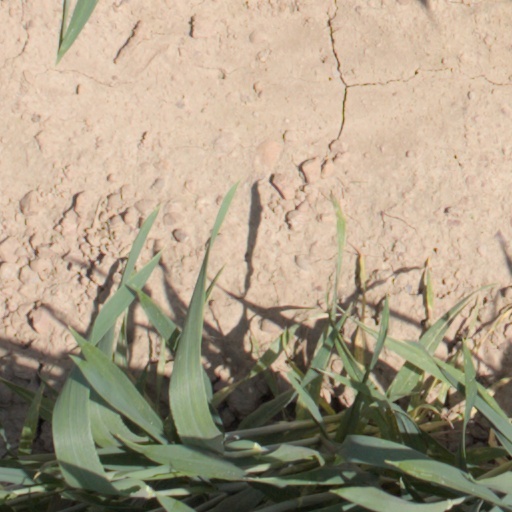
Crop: wheat